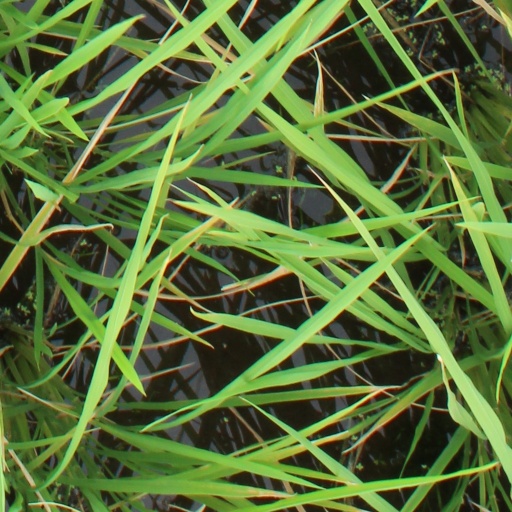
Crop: rice